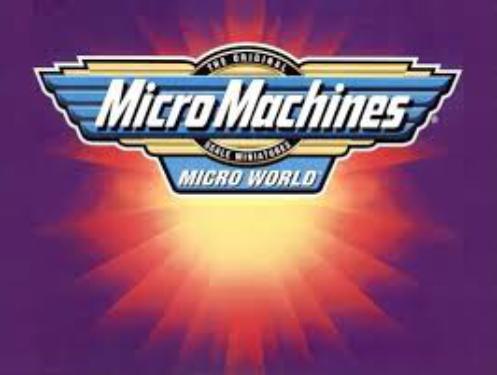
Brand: micro machines
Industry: Leisure